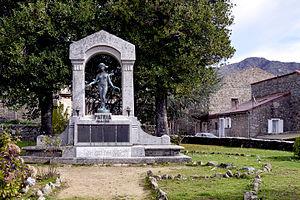
Anna Bass, née à Strasbourg le 24 décembre 1876 et morte à Paris le 27 août 1961, est une sculptrice et graveur française.
Bastelica est une commune française située dans la circonscription départementale de la Corse-du-Sud et le territoire de la collectivité de Corse. Elle appartient à l'ancienne piève de Cauro dont elle était le chef-lieu.